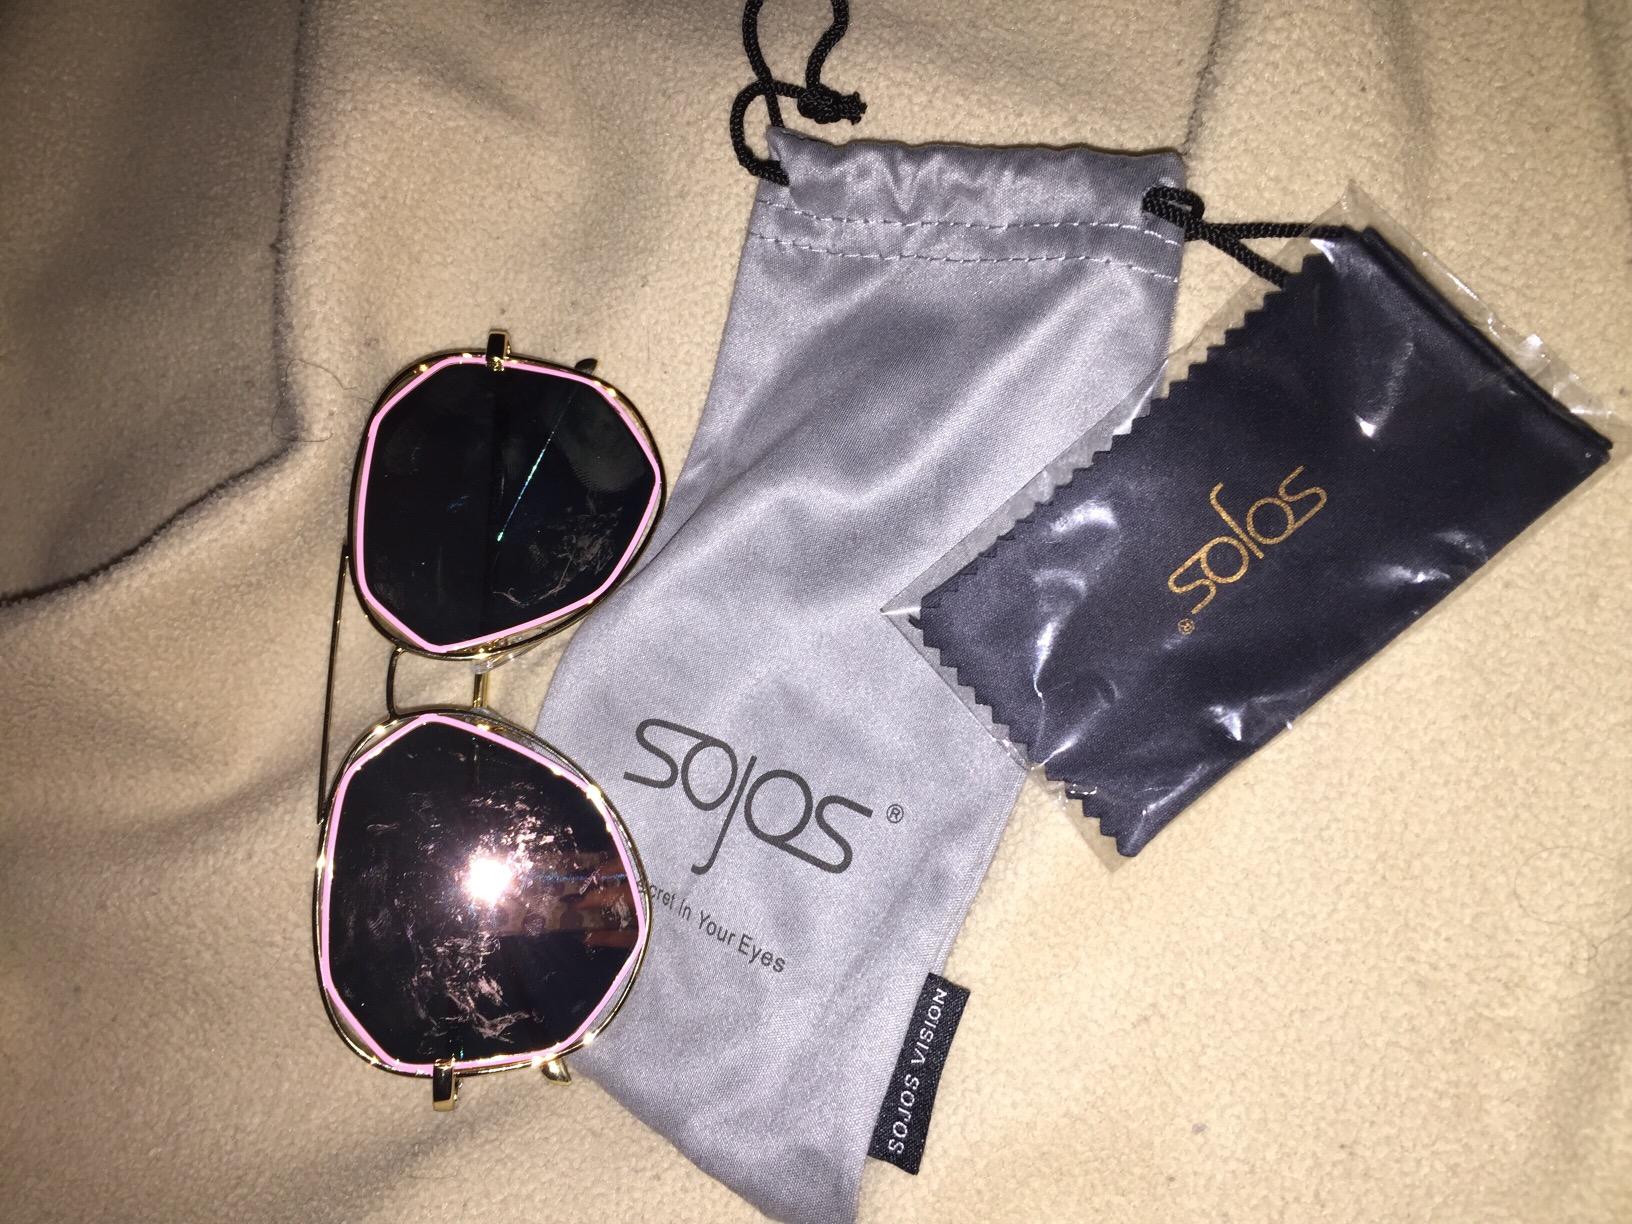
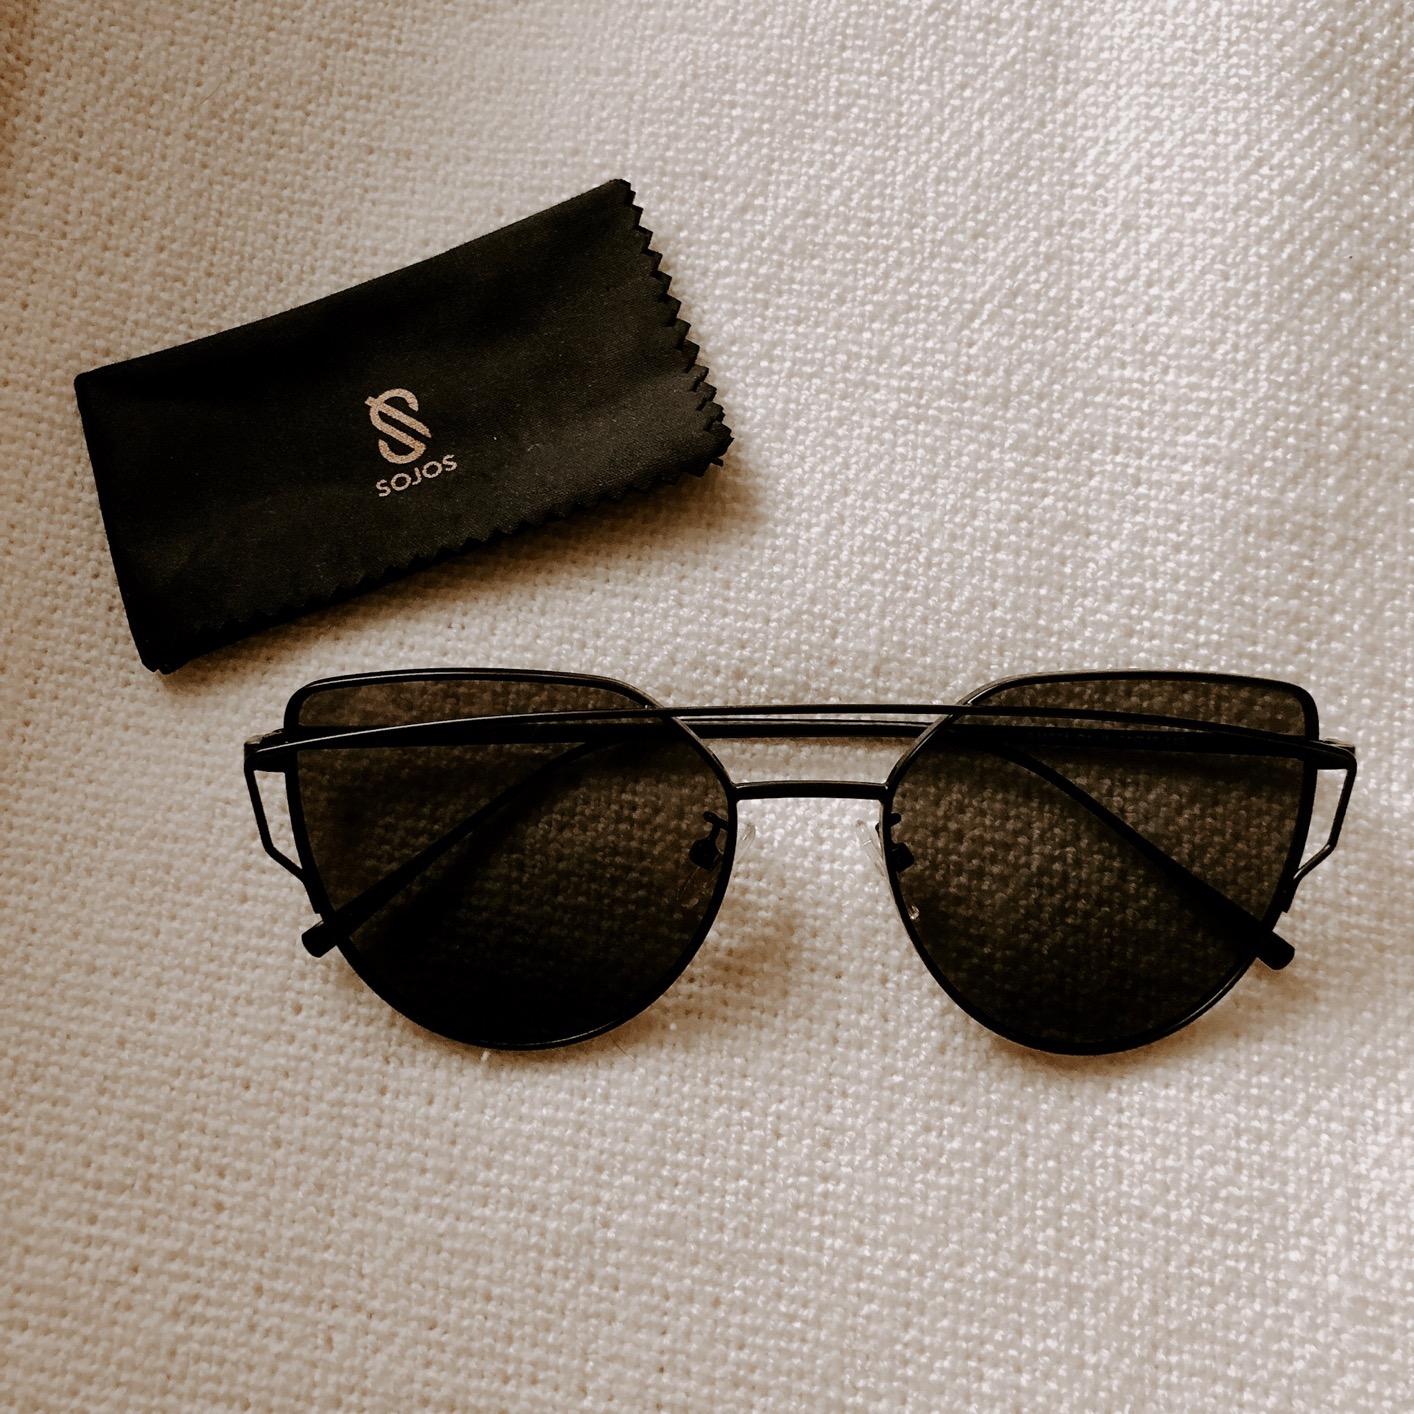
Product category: accessories_sunglasses
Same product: no